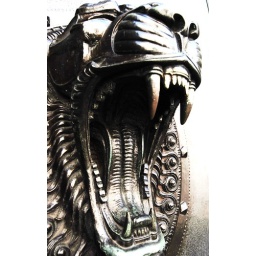
one of a pair on huge wooden doors on a building in Water St. Liverpool.